Kleine Kalmit

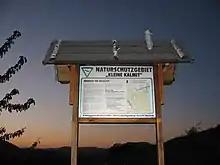
Kleine Kalmit Nature Reserve

The Kleine Kalmit is a botanical jewel with a rich community of the rare pasque flower and is designated as a Nature reserve. Its species-rich fauna includes 87 types of spider and 43 species of butterfly.